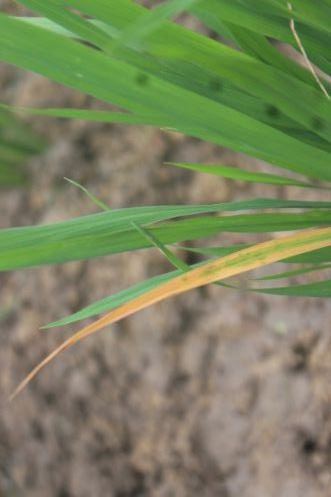
Disease: Tungro